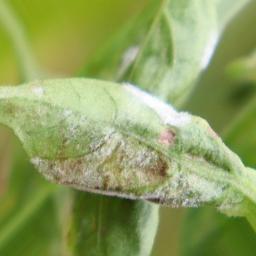
Label: powdery mildew